2019 Salute to America

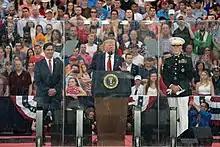
Trump addressing the crowd at the Lincoln Memorial. He is flanked by then-Acting Secretary of Defense Mark Esper (left) and Chairman of the Joint Chiefs of Staff Joseph Dunford (right)

Salute to America featured fireworks, seven flyovers, and musical performances, as well as the first address from the National Mall on Independence Day by a sitting president in 68 years. Trump's address honored the history of the United States and praised the achievements of historical American figures, including George Washington, John Adams, Thomas Jefferson, Betsy Ross, Frederick Douglass, Harriet Tubman, Amelia Earhart, Douglas MacArthur, Fred Trump, Dwight D. Eisenhower, Martin Luther King Jr., Jackie Robinson, and John Glenn. Special guests included Florida hurricane volunteer Tina "Angel" Belcher, cancer biologist Emil J. Freireich, Civil rights movement hero Clarence Henderson, and flight director for NASA's Apollo 11 mission Gene Kranz.